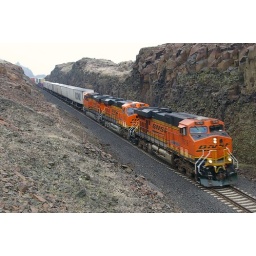
&amp;quot;Z&amp;quot; train streaks thru a rock cut near Bates,WA-2/19/9